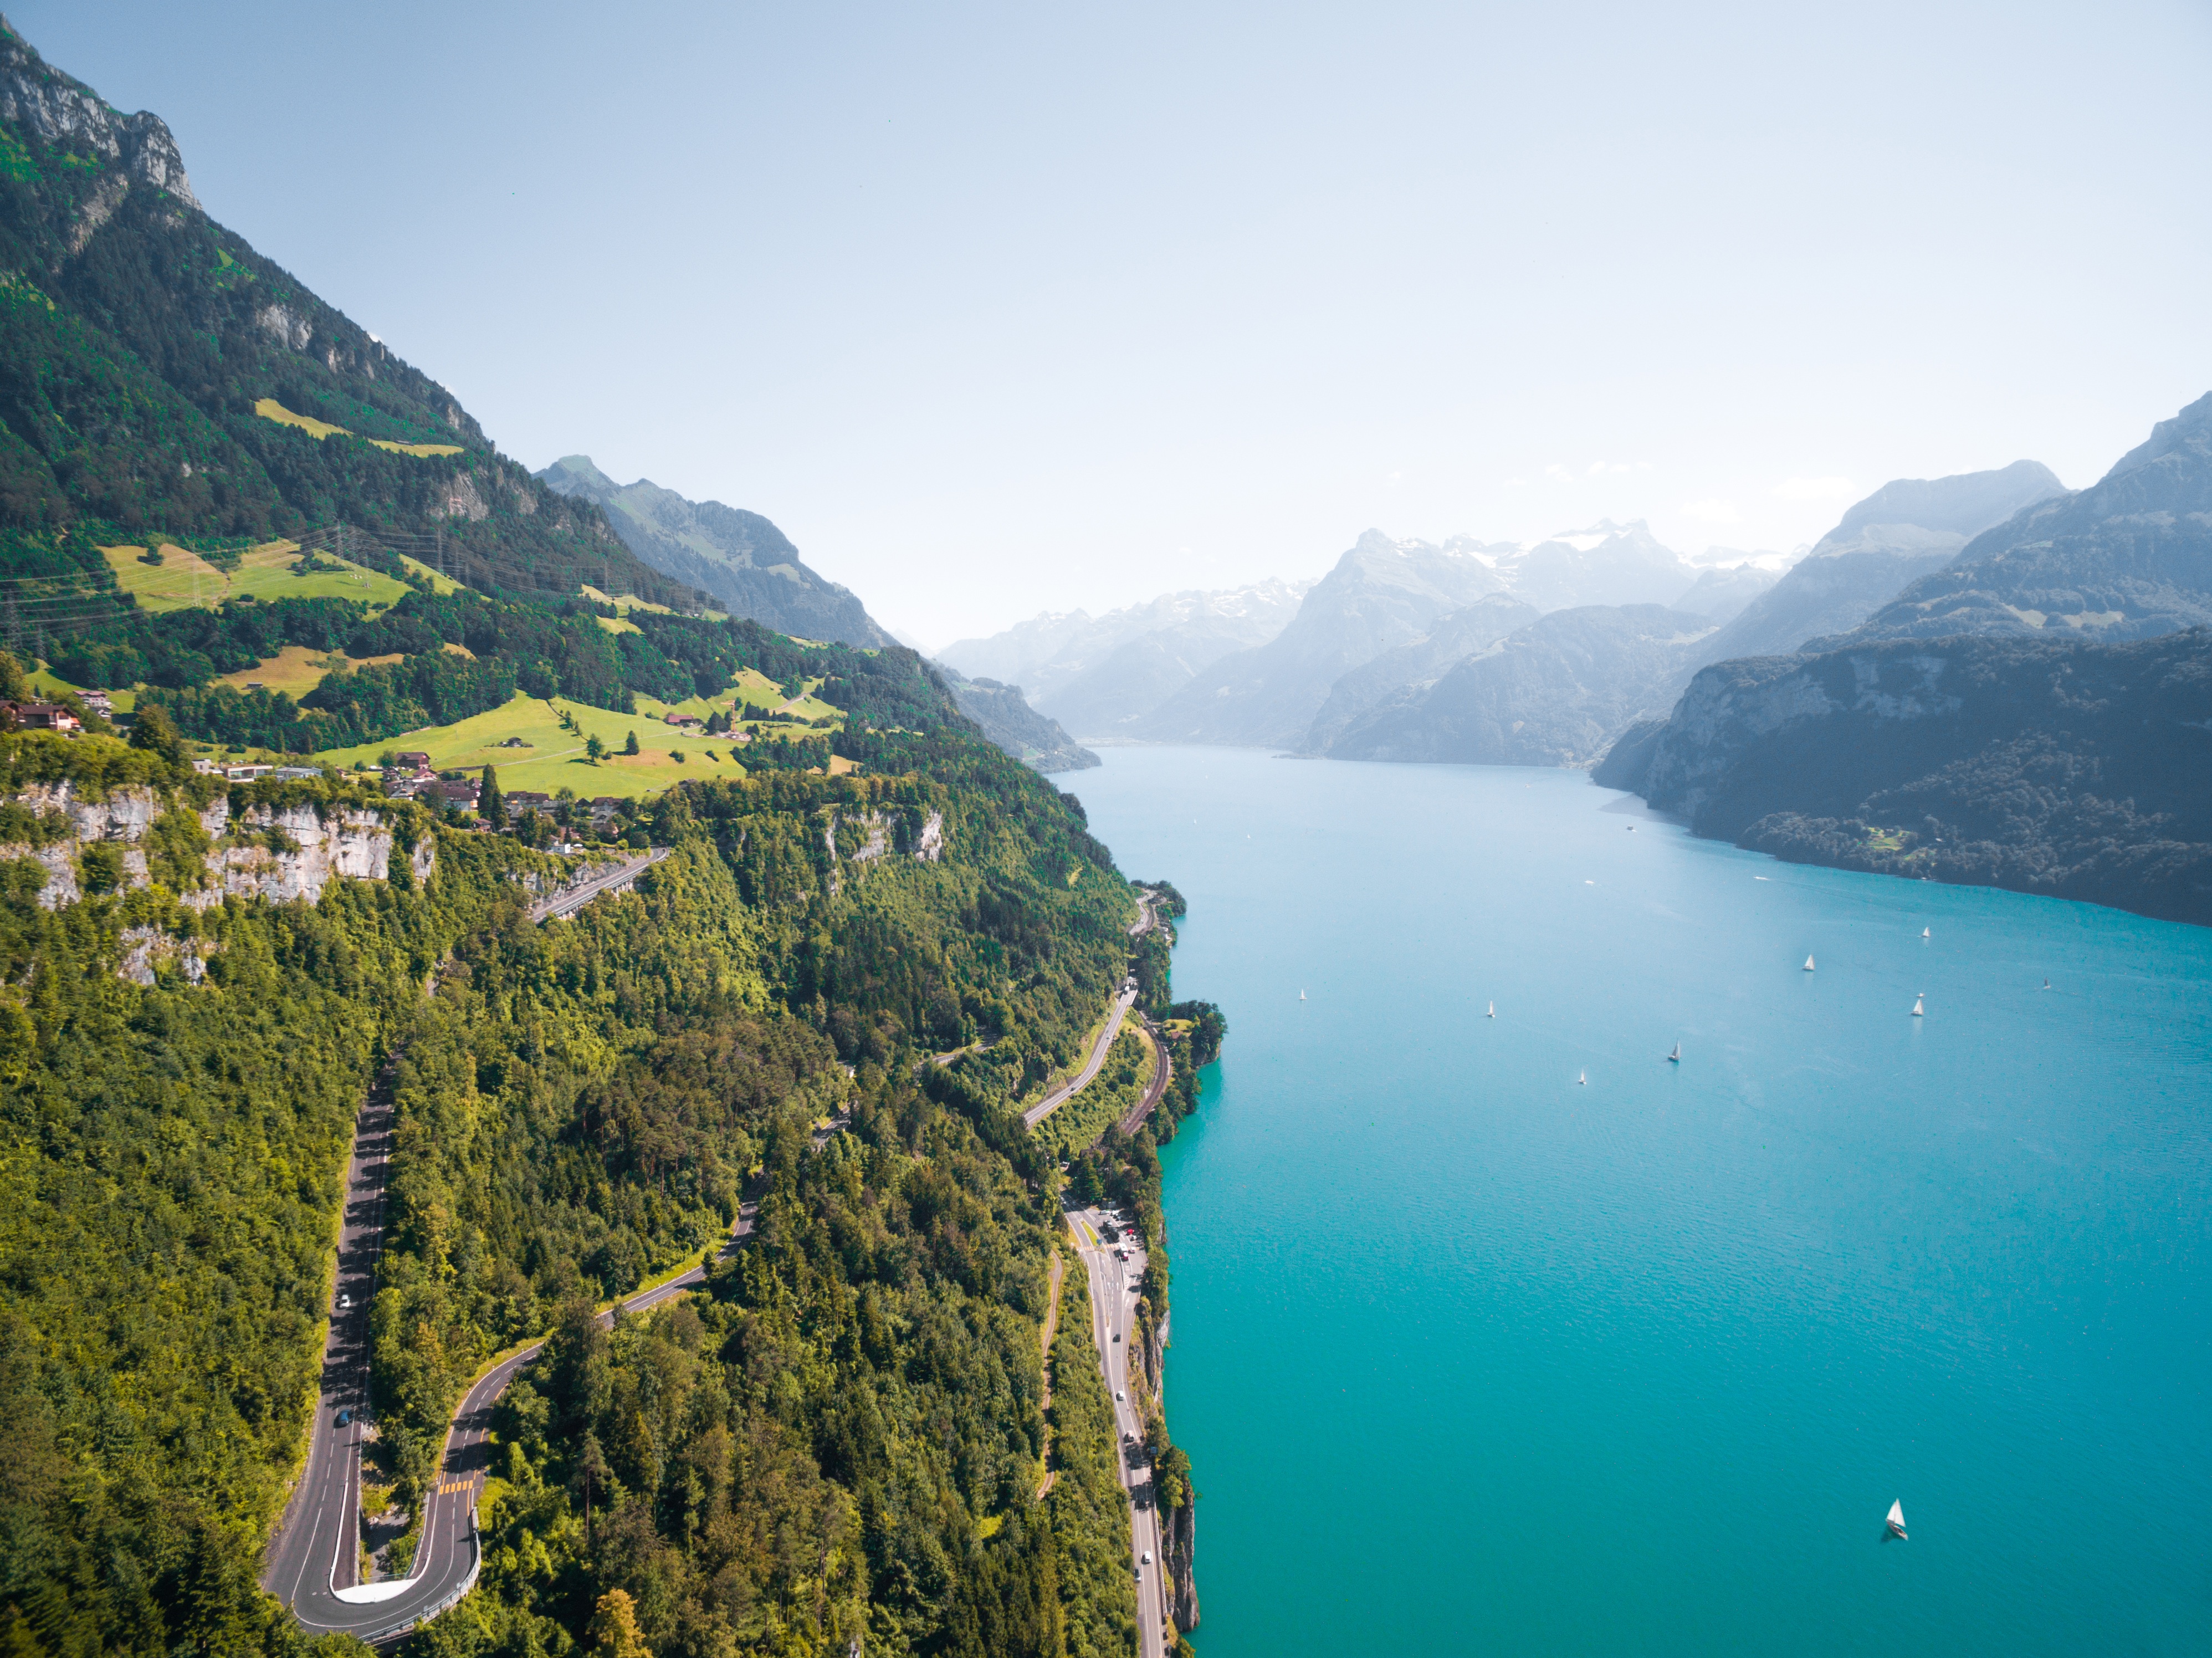
forest, rock, mountain, hill, lake, adventure, mountain range, fjord, reservoir, alps, landform, aerial photography, mountain pass, geographical feature, mountainous landforms, glacial landform